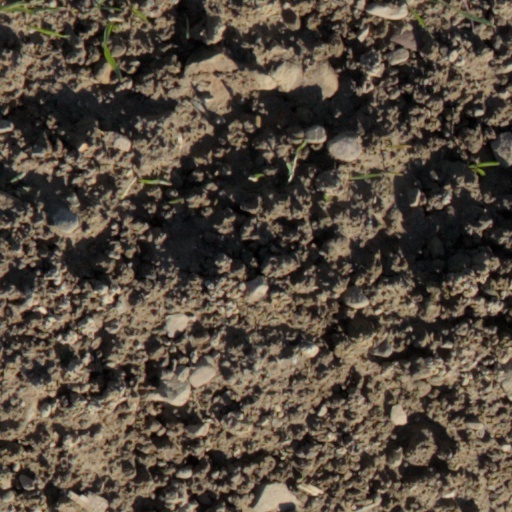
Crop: wheat